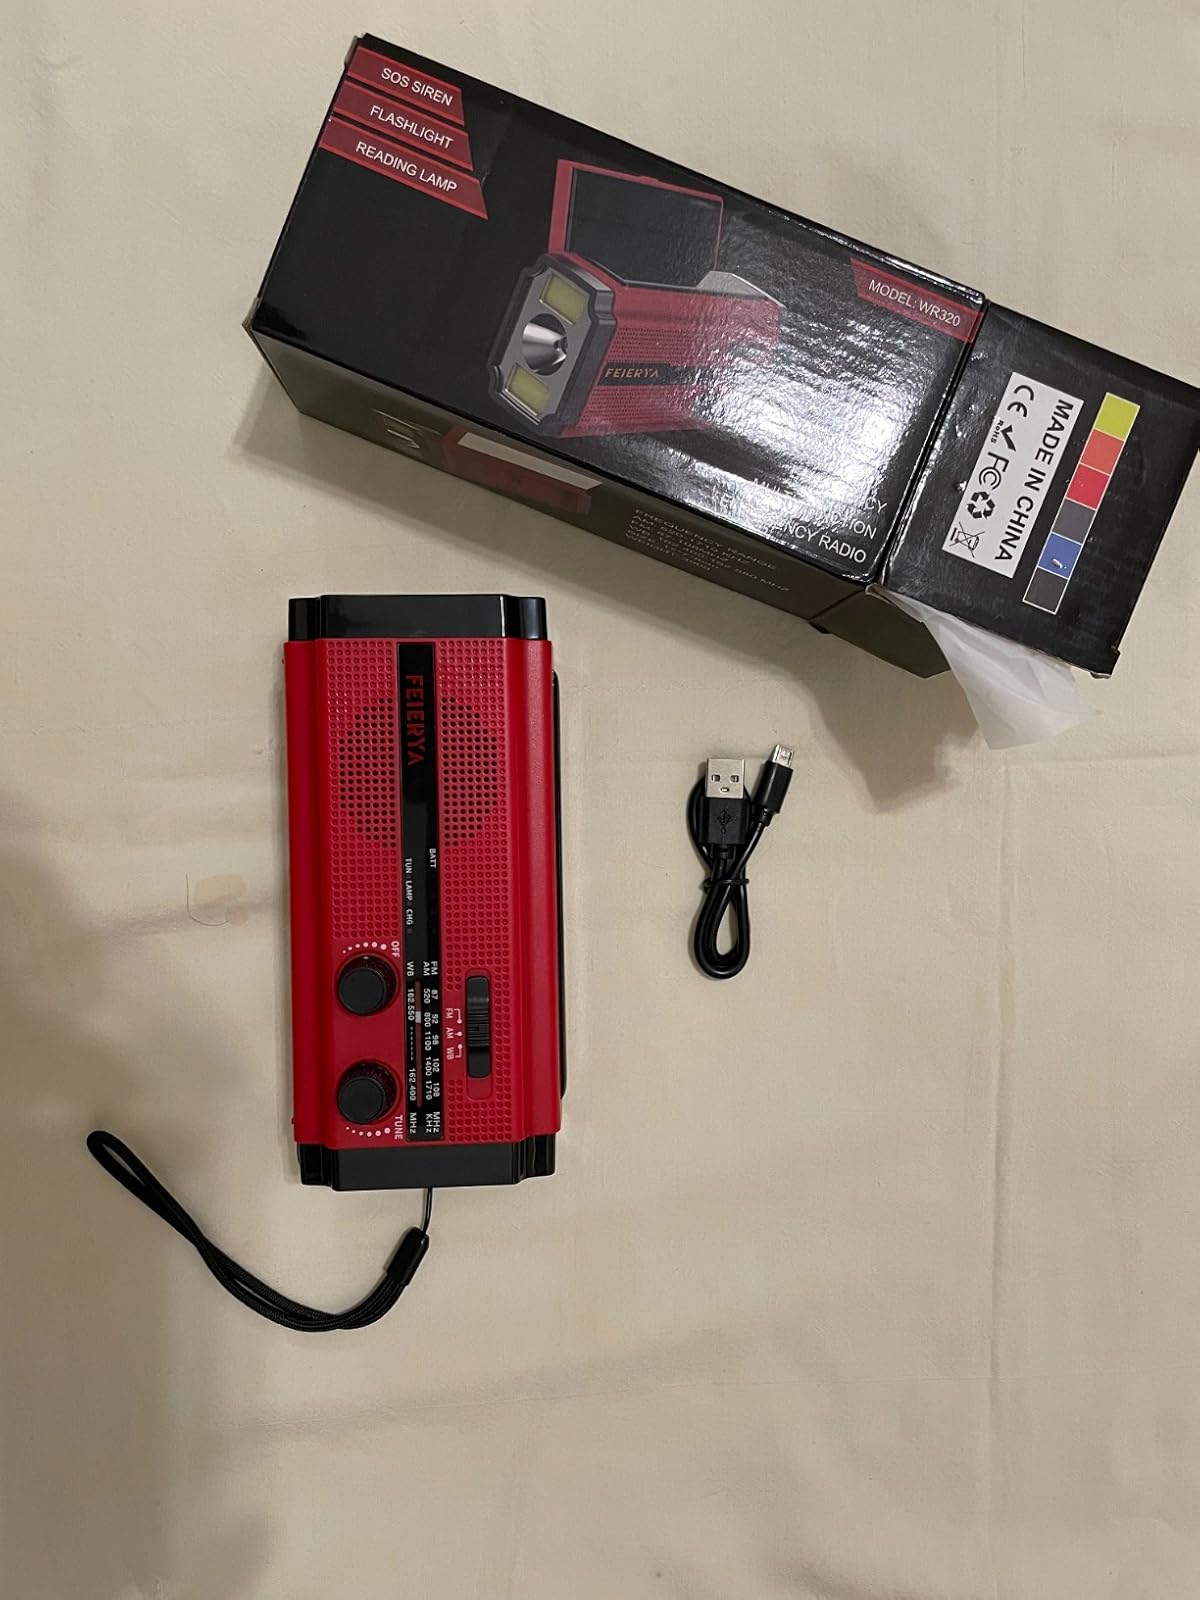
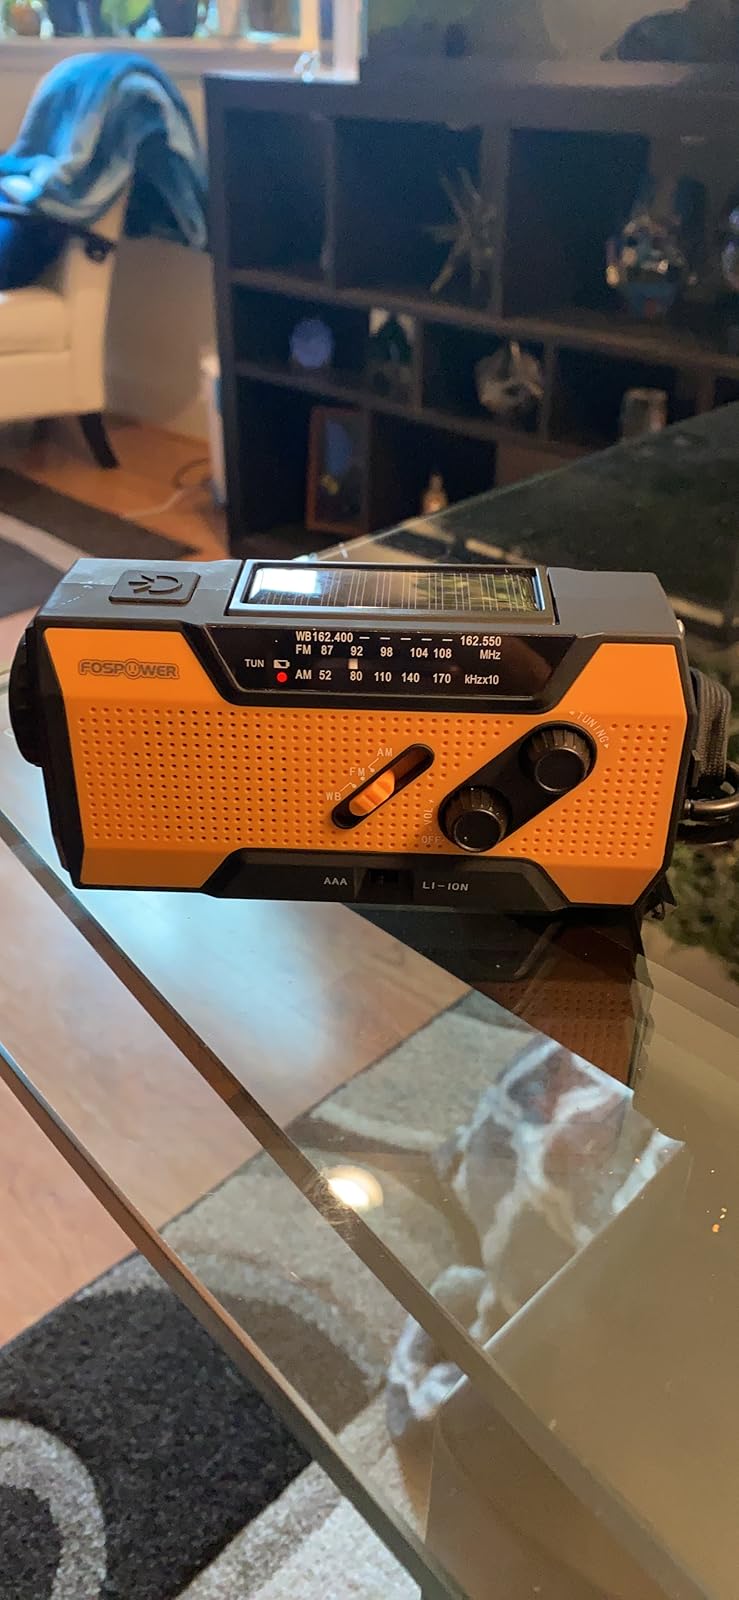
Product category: radio
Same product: no